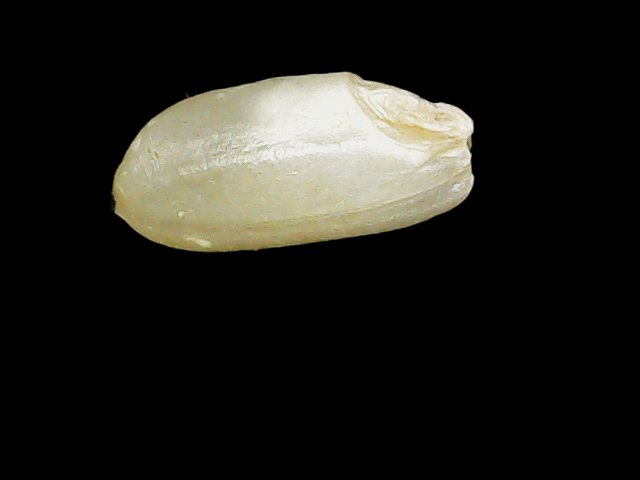
Rice variety: Binadhan8